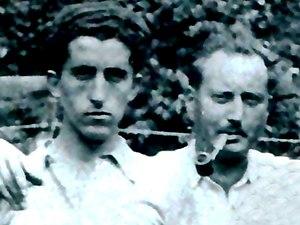
Serge Fiorio et son cousin Jean Giono
Serge Fiorio est un peintre italien d'origine piémontaise. Son père était cousin de Jean Giono. Il s'était installé après la Seconde Guerre mondiale dans les Alpes-de-Haute-Provence, à Montjustin où il a vécu et peint de 1947 à 2011.